Describe the emotion expressed in this image:  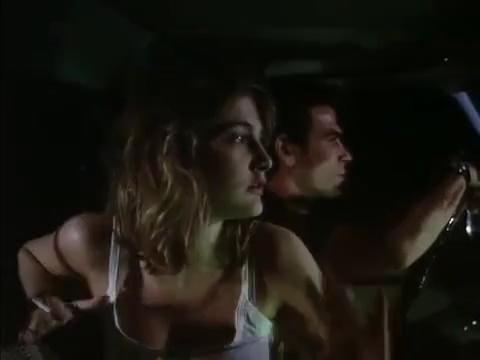
This person displays Pain, valence and arousal with low intensity.